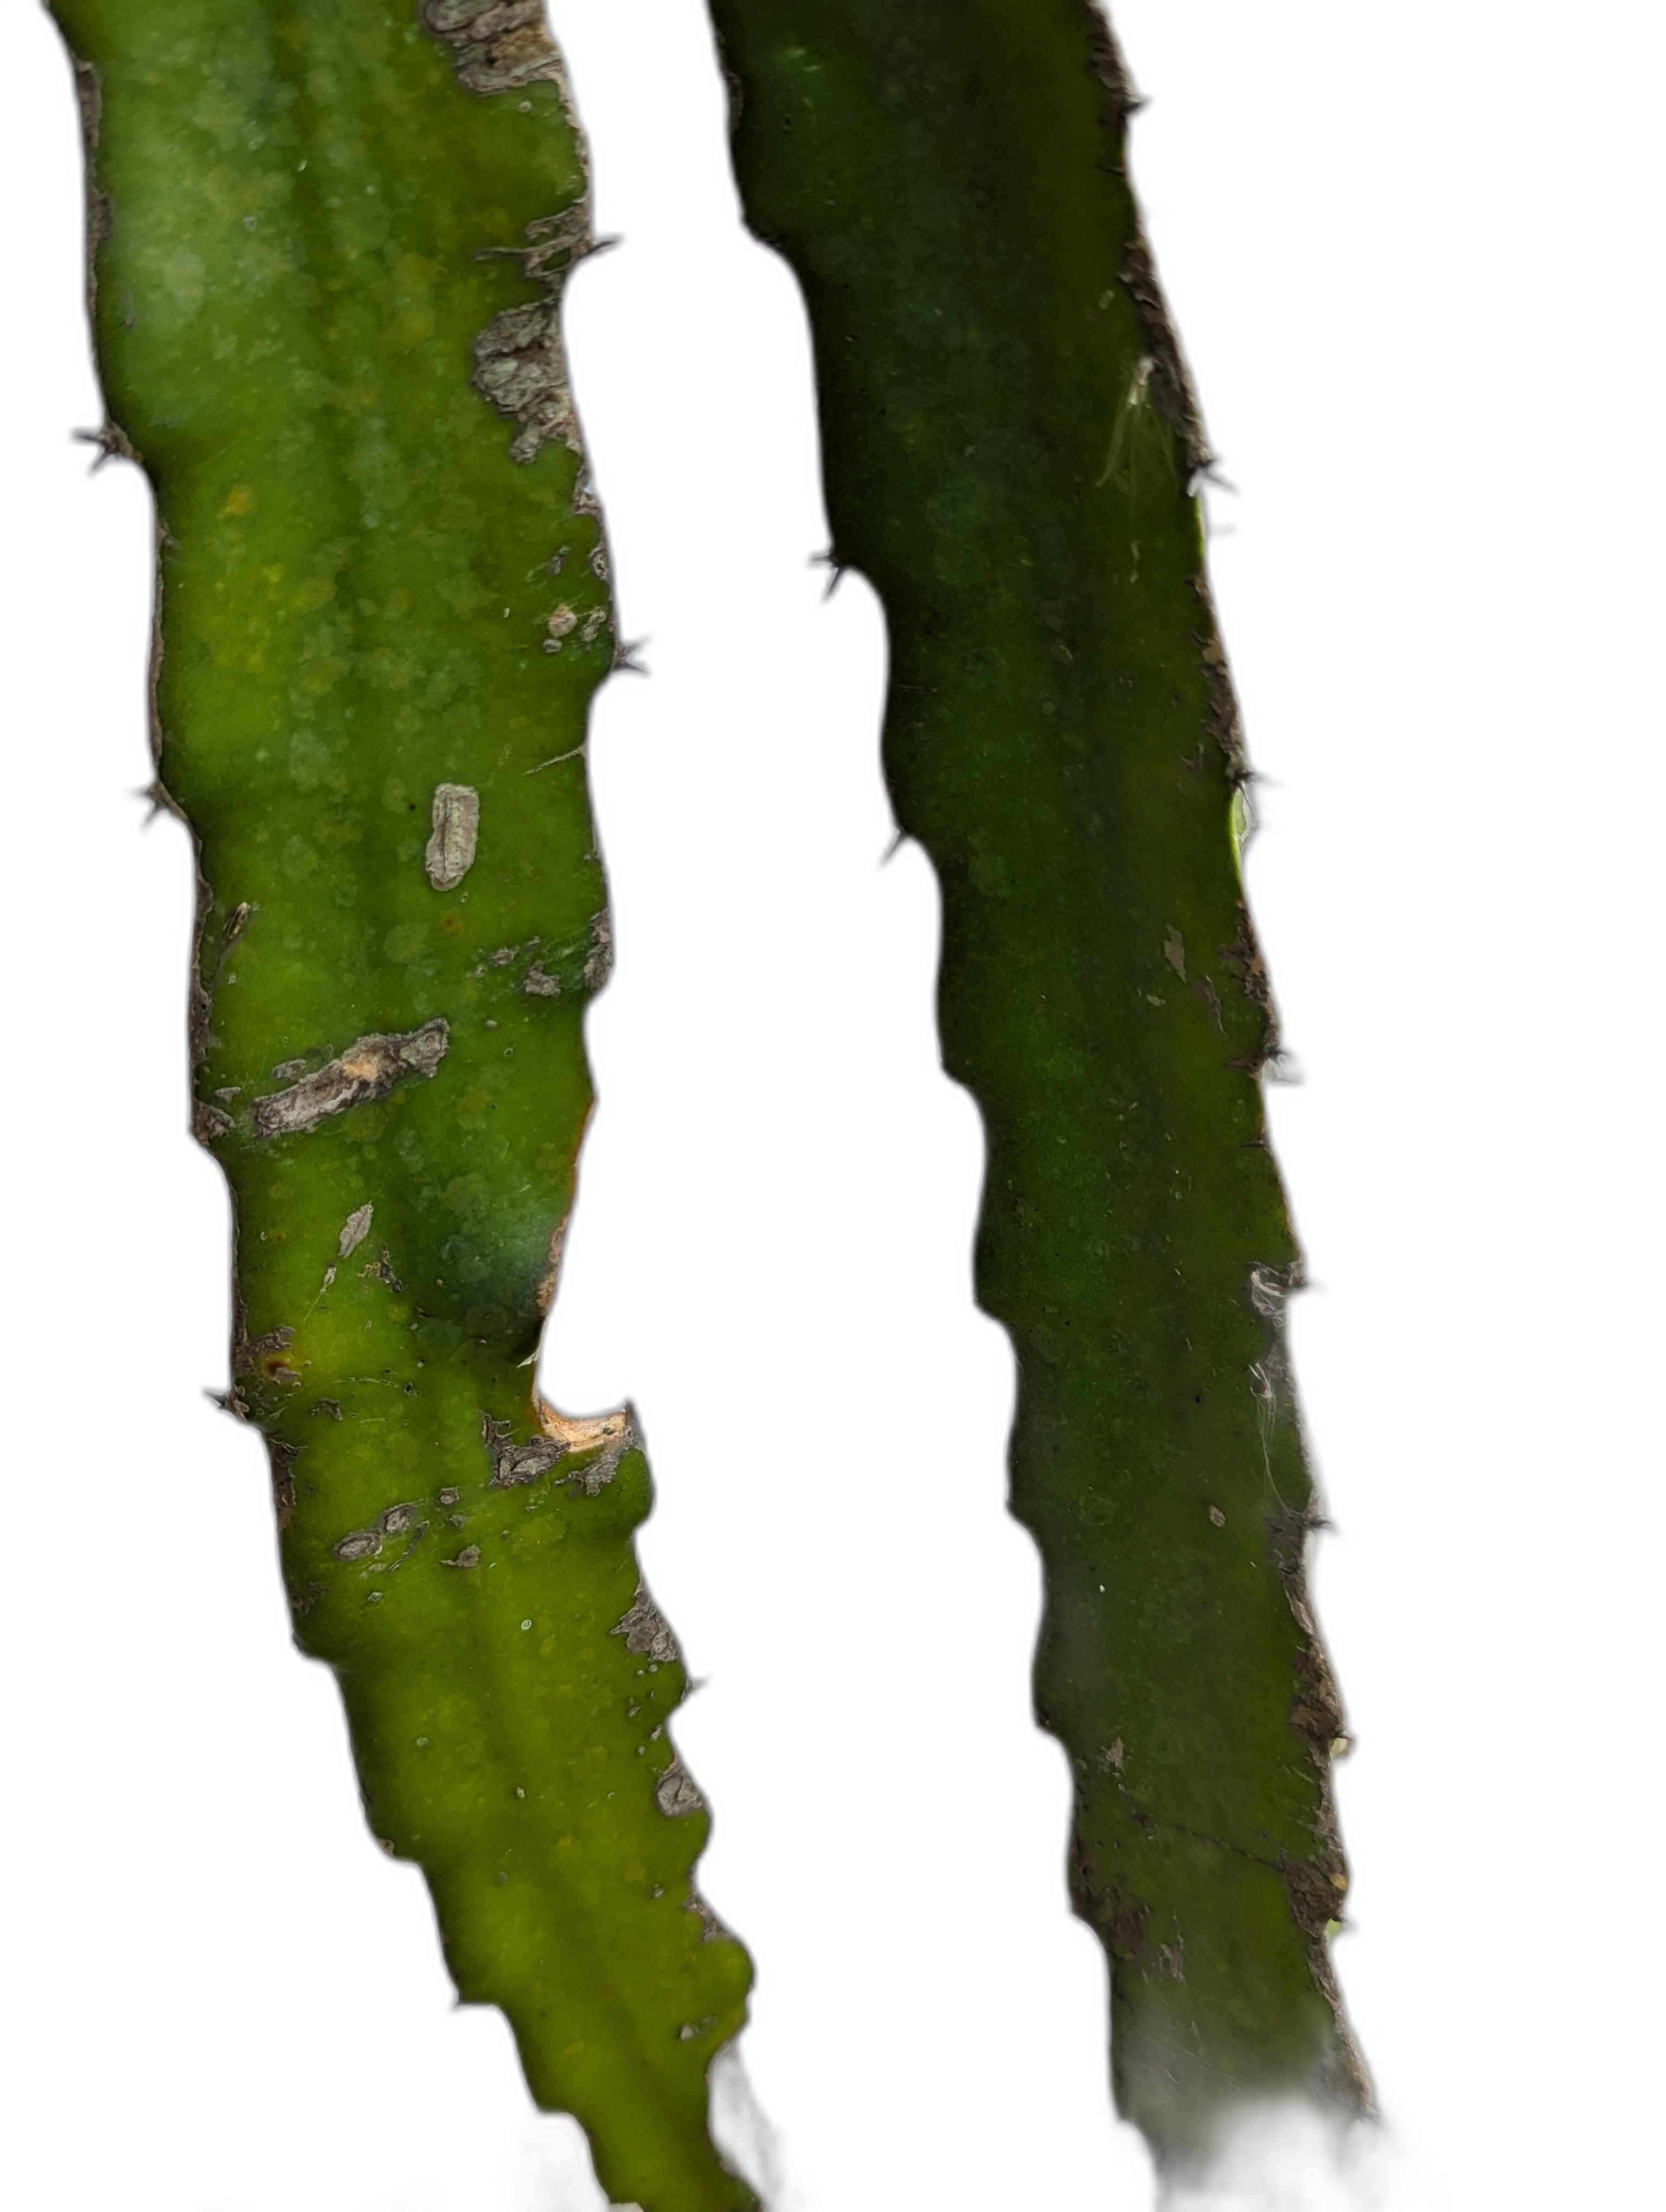
Label: Good leaf